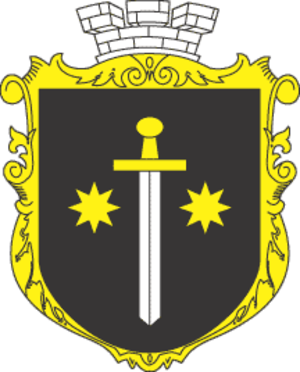
Mykoulyntsi est une commune urbaine de l'oblast de Ternopil, en Ukraine, dans le raïon de Terebovlia. Sa population s'élevait à 3 663 habitants en 2018.